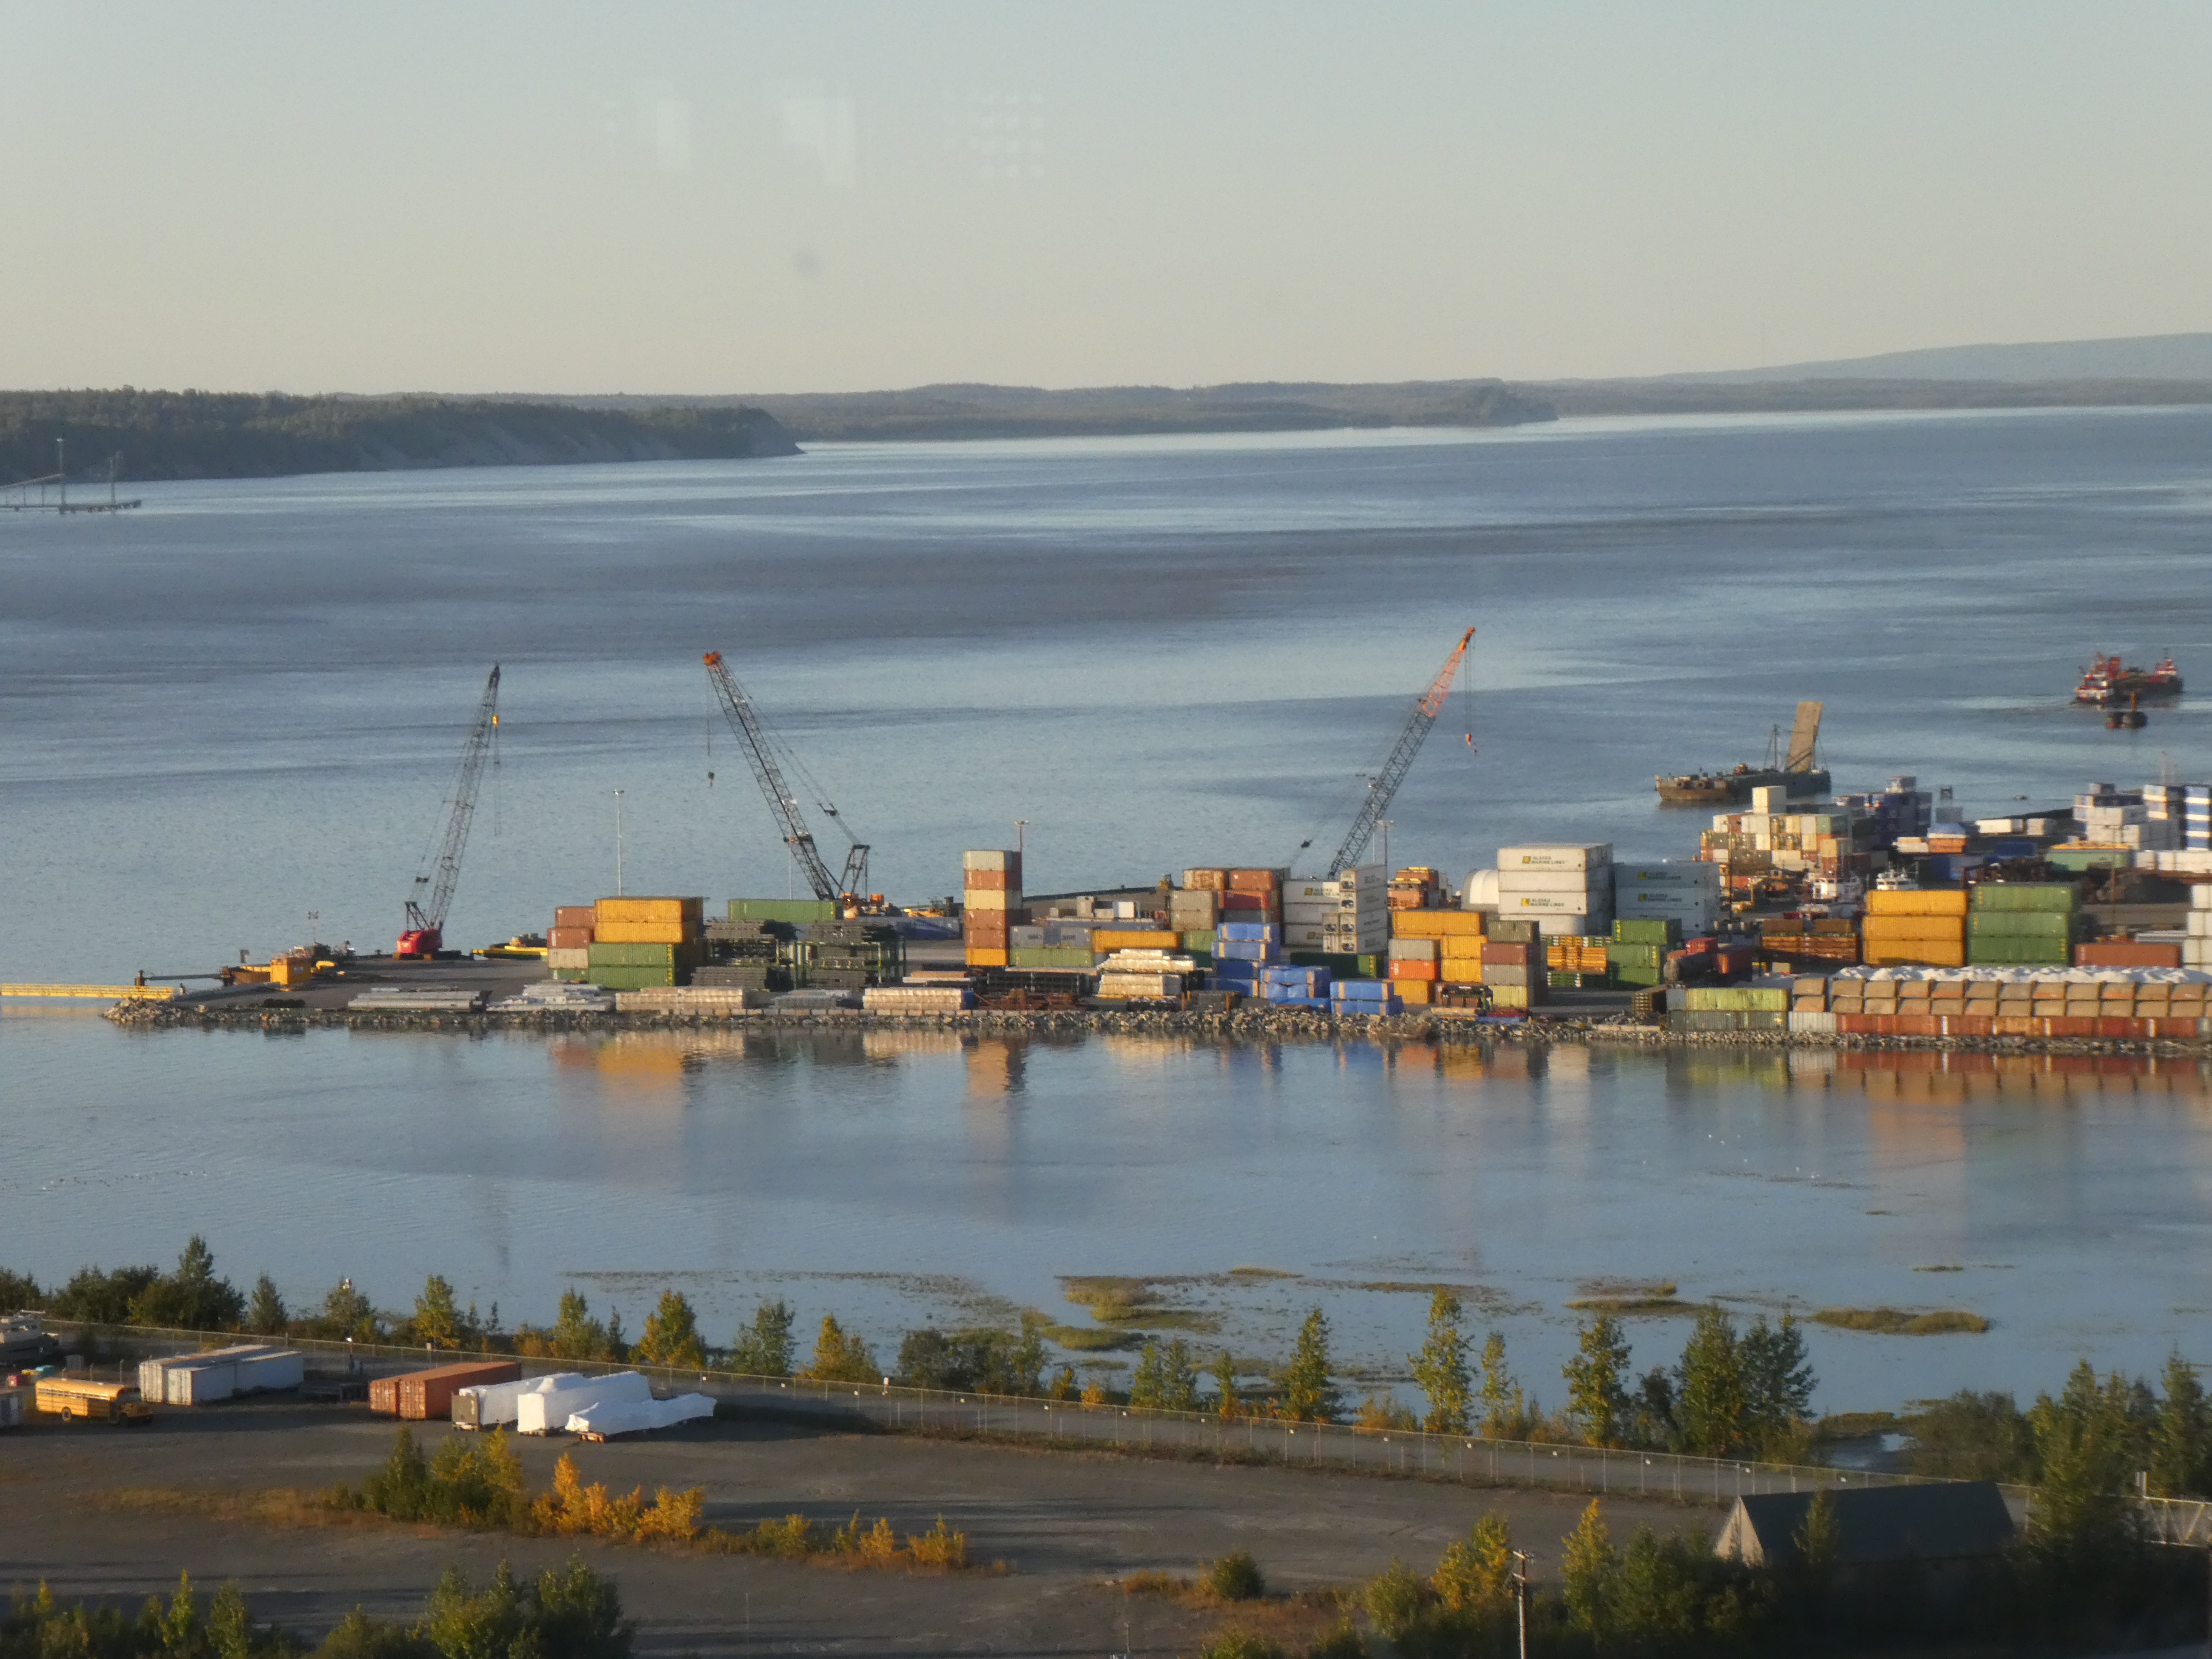
Ship Creek, anchorage, alaska, water, waterway, bank, machine, lake, channel, crane, water transportation, construction equipment, port, crane vessel floating, inlet, sound, ship, floodplain